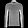
Label: Pullover